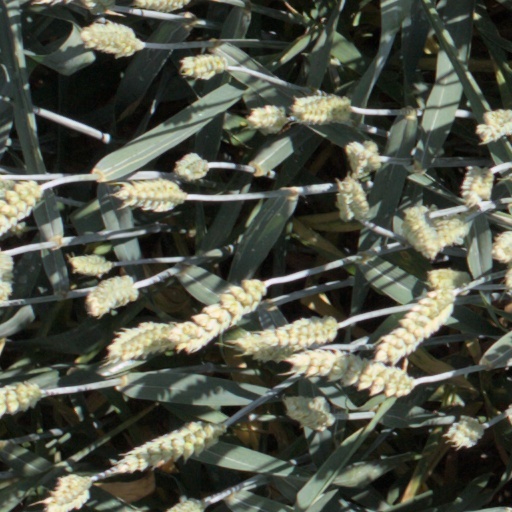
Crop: wheat